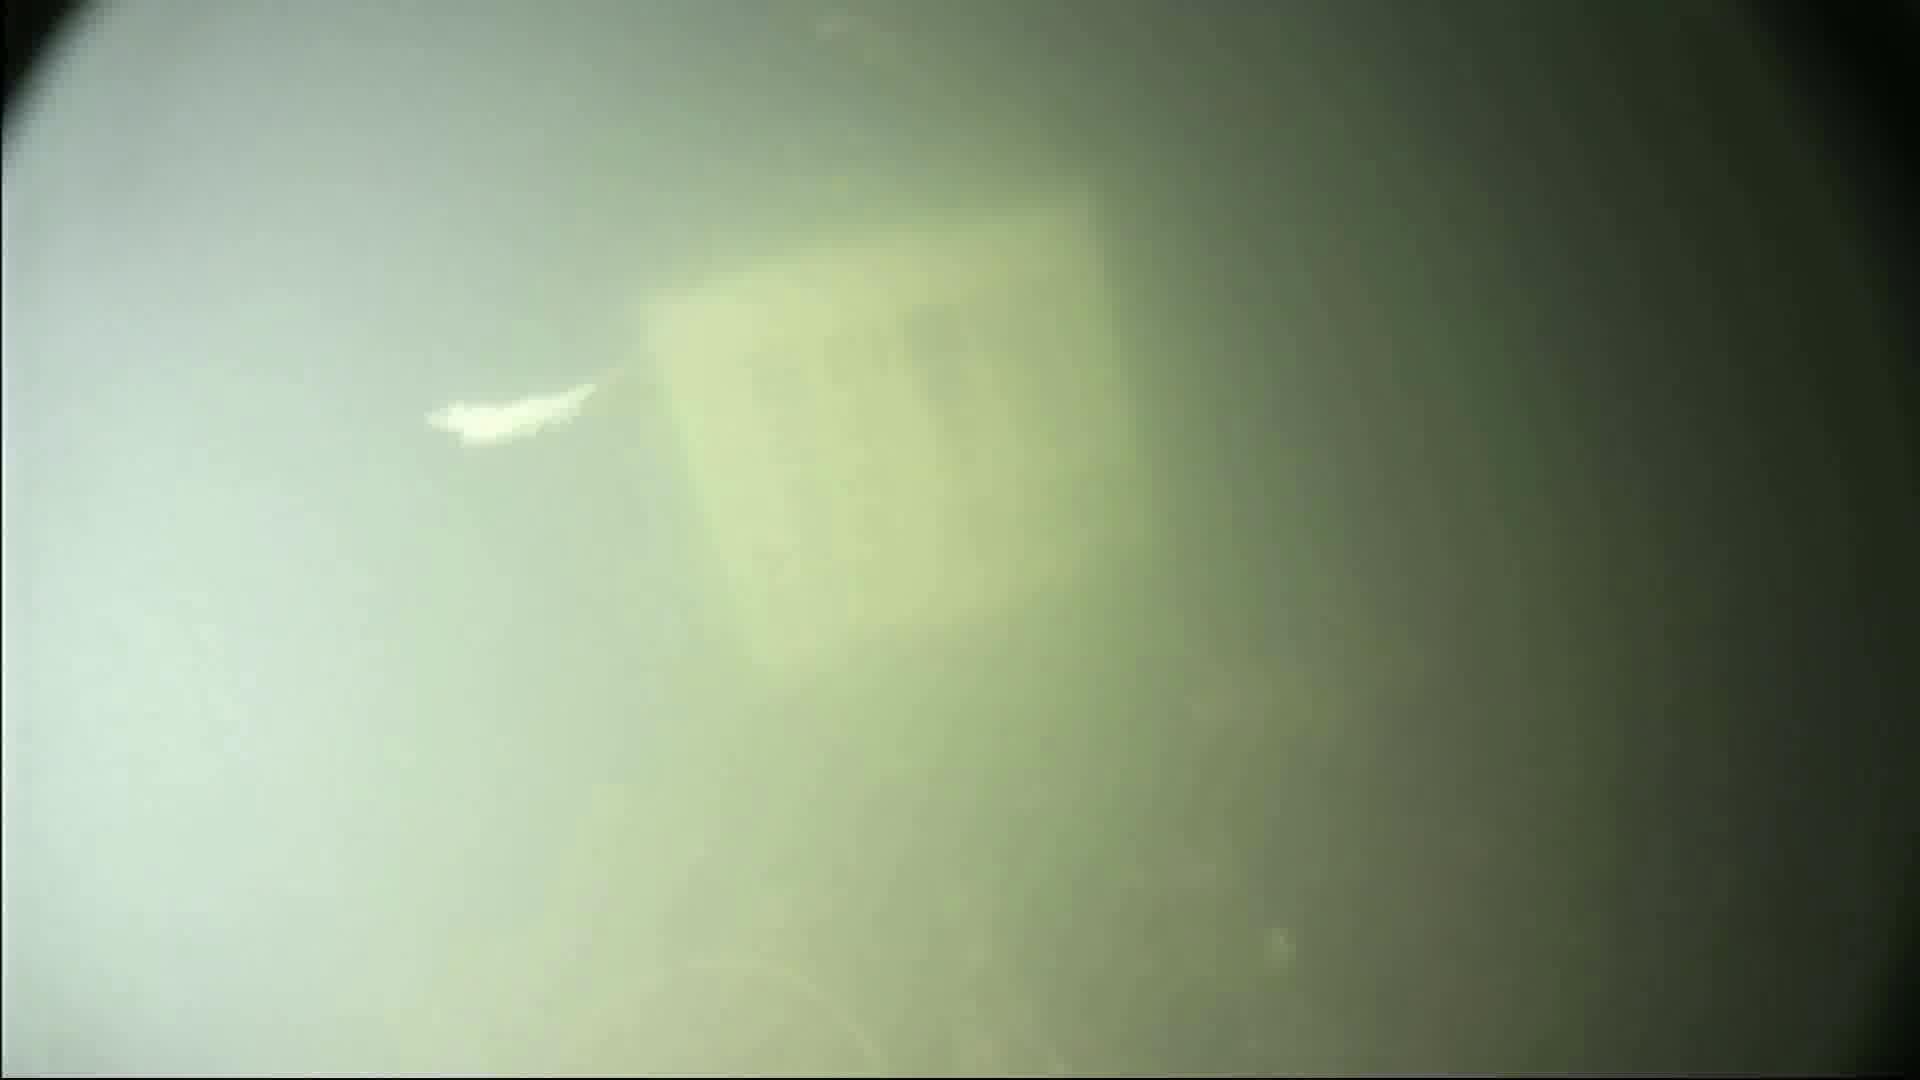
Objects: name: shrimp
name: small_fish